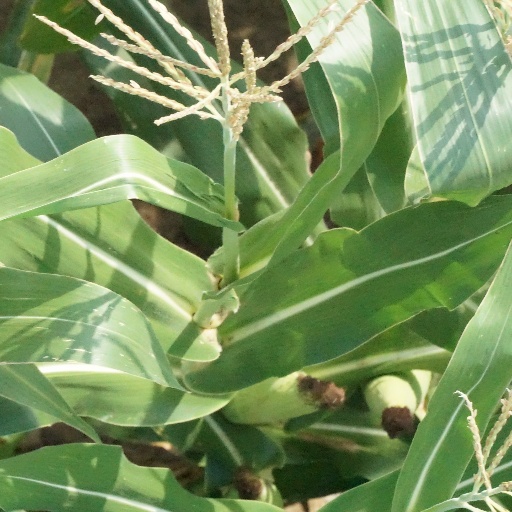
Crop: maize; corn